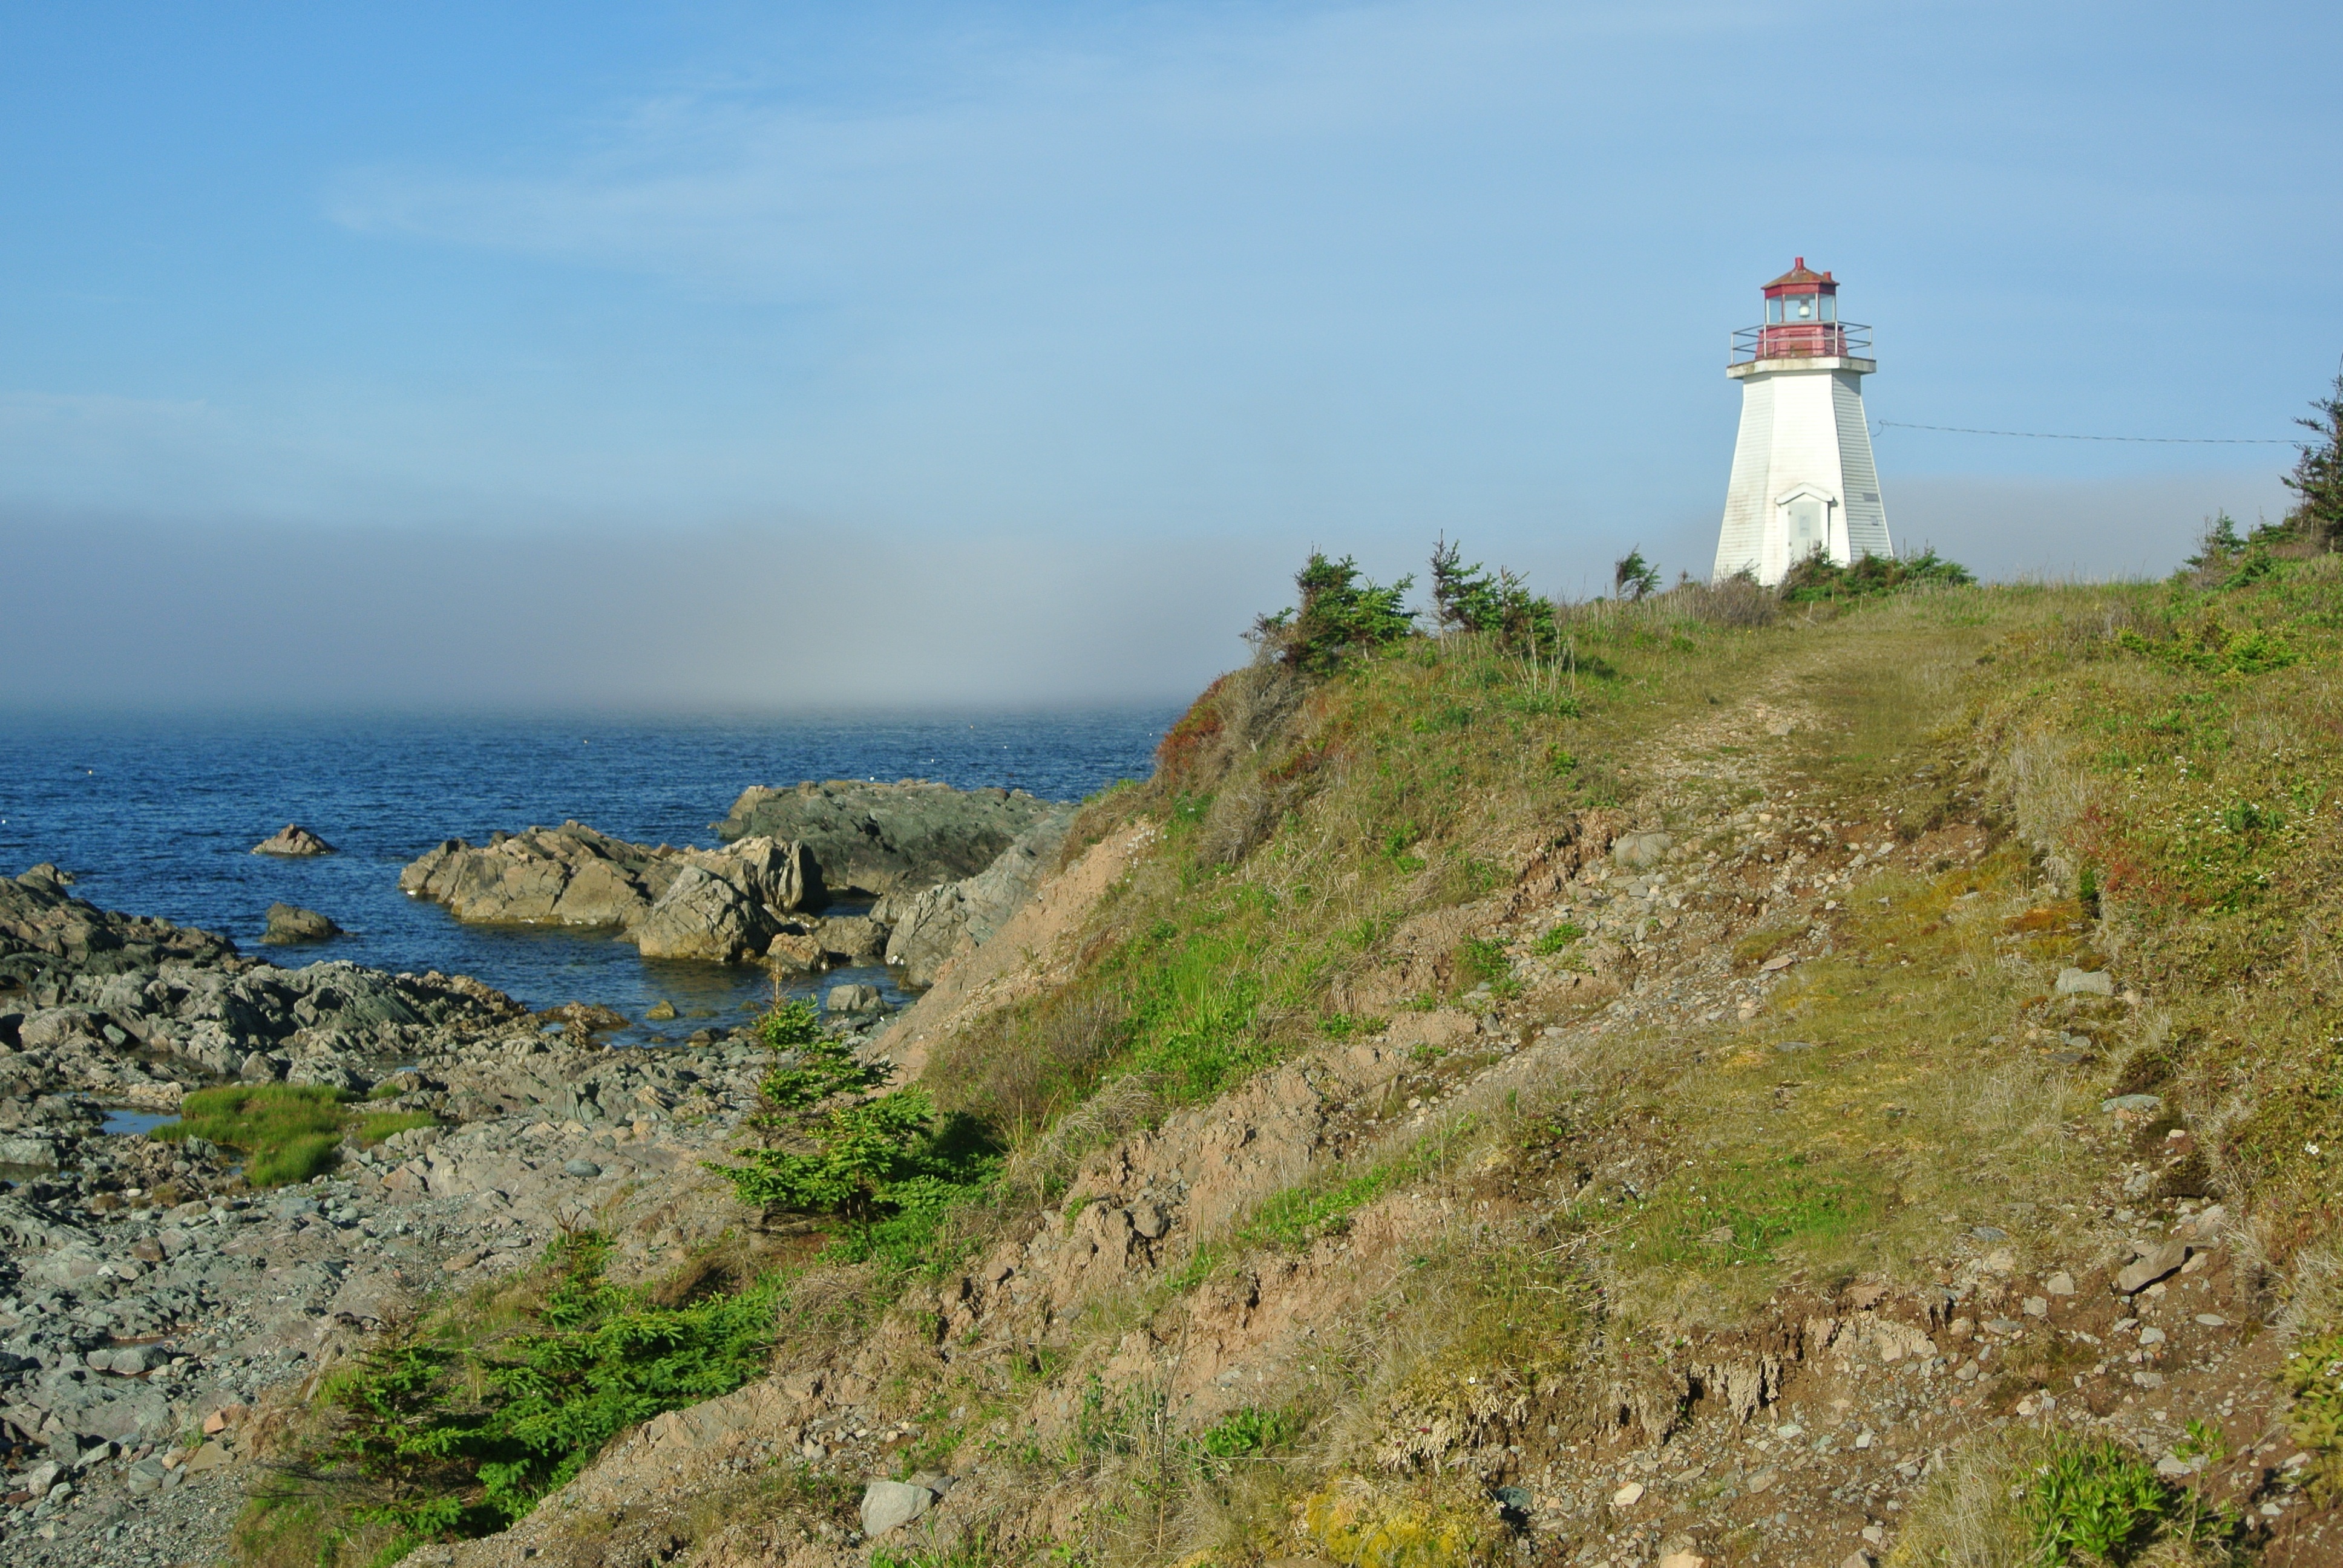
sea, coast, ocean, mountain, lighthouse, sky, boat, hill, cliff, cove, tower, fishing, seashore, terrain, canada, plateau, cape, shores, eastcoast, novascotia, cape breton island, gabarus, fishingcommunity, fishingvillage